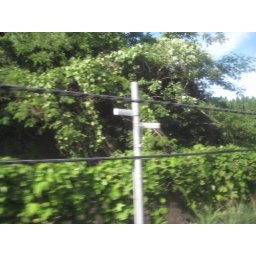
Tokyo flying by on the train from Narita to Tokyo Station